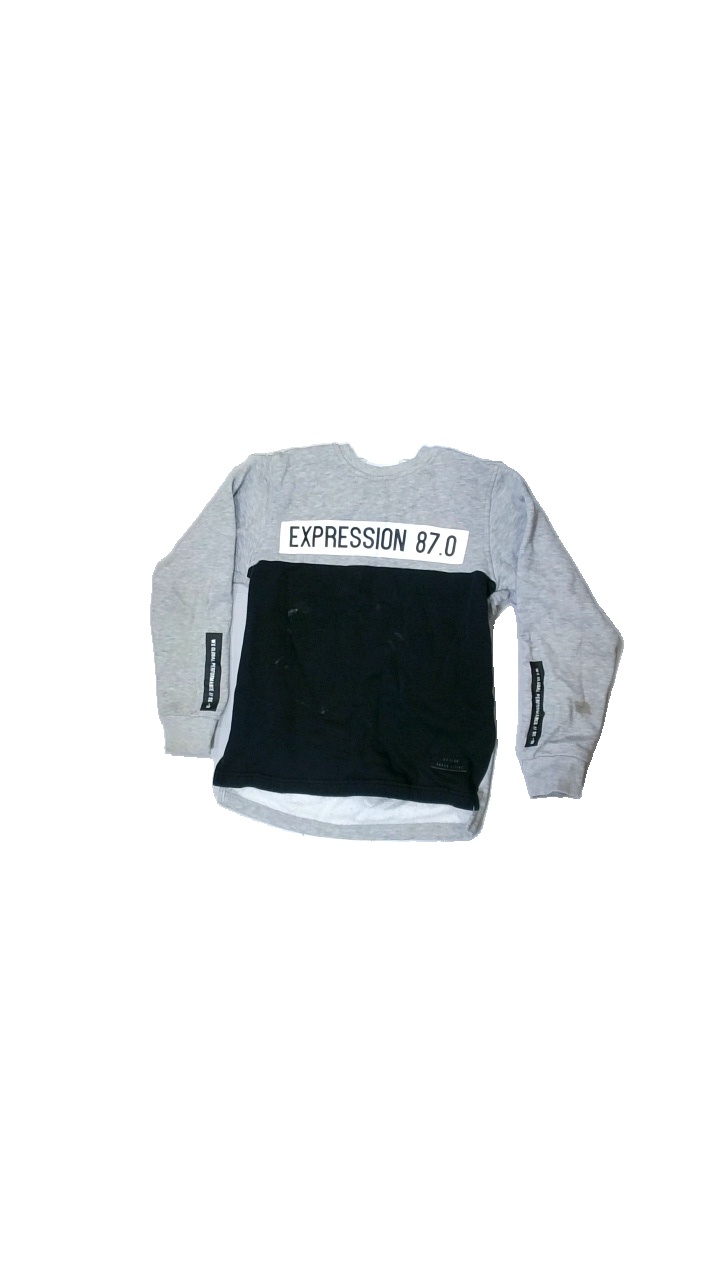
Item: Sweater (Children)
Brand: Kappahl
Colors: White, Grey, Black
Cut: C-collar
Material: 83% cotton, 17% polyester
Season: All
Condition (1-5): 3
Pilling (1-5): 5
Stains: Major
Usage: Export
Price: <50